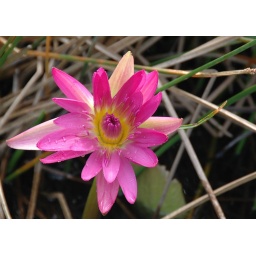
This beautiful water lily seemed very happy to see us as we toured the pitch lake in Trinidad